Ancient Chinese states

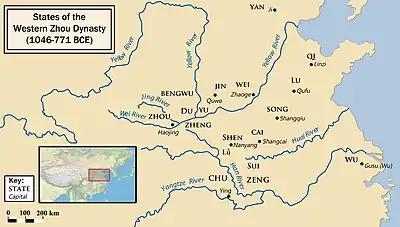
Selected states of the Western Zhou dynasty

Following the overthrow of the Shang dynasty in 1046 BCE, the early kings made hereditary land grants to various relatives and descendants. Along with the land and title came a responsibility to support the Zhou king during an emergency and to pay ritual homage to the Zhou ancestors. In the Yellow River valley, of the earliest vassal states, the state of Cai was founded following a grant of land by the conquering King Wu of Zhou to a younger brother. Other states established at this time included Cao, Yan, Jin, and Chen. The state of Song was permitted to be retained by the nobility of the defeated Shang dynasty, in what would become a custom known as Er Wang San Ke. In the Zhou heartland of the Wei River valley, most existing polities submitted to Zhou overlordship, although the state of Yu did not, since their rulers belonged to a more senior branch of the lineage group than the Zhou kings. The rulers of the state of Guo also belonged to a different branch lineage, but they submitted to royal authority. The relation of the polities in the old Zhou heartland to the royal court was informed by the preexisting kinship structures amongst them, whereas the relationship between the newly established regional states and the royal court was more directly political.